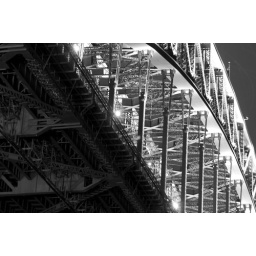
Sydney harbour at night in black &amp;amp; white